Yesemek Quarry and Sculpture Workshop

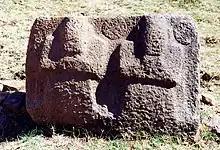
Mountain gods

There are several basic types of sculpture on the site. The majority are sphinxes with a female head and a lion's body or lions (some of which are winged). These sphinxes and lions were probably intended to flank the gates of Hittite cities, palaces and temples, and are very similar to the door sculptures found at Hattusa and Alaca Höyük. In addition, there are groups of mountain gods with arms crossed over their chests, reliefs of hunting scenes, and a bear-person. These objects are believed to be special commissions. The mountain gods closely resemble the ones that were used as supports in the well sanctuary at Eflatun Pınar. Sculptures can be seen in all stages of production. A particularly noteworthy sphinx found at Zincirli is now on display in the Museum of Gaziantep.